Security Unlimited

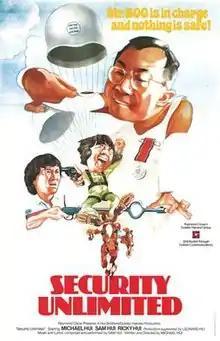
Film poster

Security Unlimited is a 1981 Hong Kong comedy film directed by and starring Michael Hui and co-starring his brothers Samuel Hui and Ricky Hui, who are known as the Hui Brothers. Michael Hui was awarded Best Actor at the 1st Hong Kong Film Awards, making him the first ever recipient for the award.